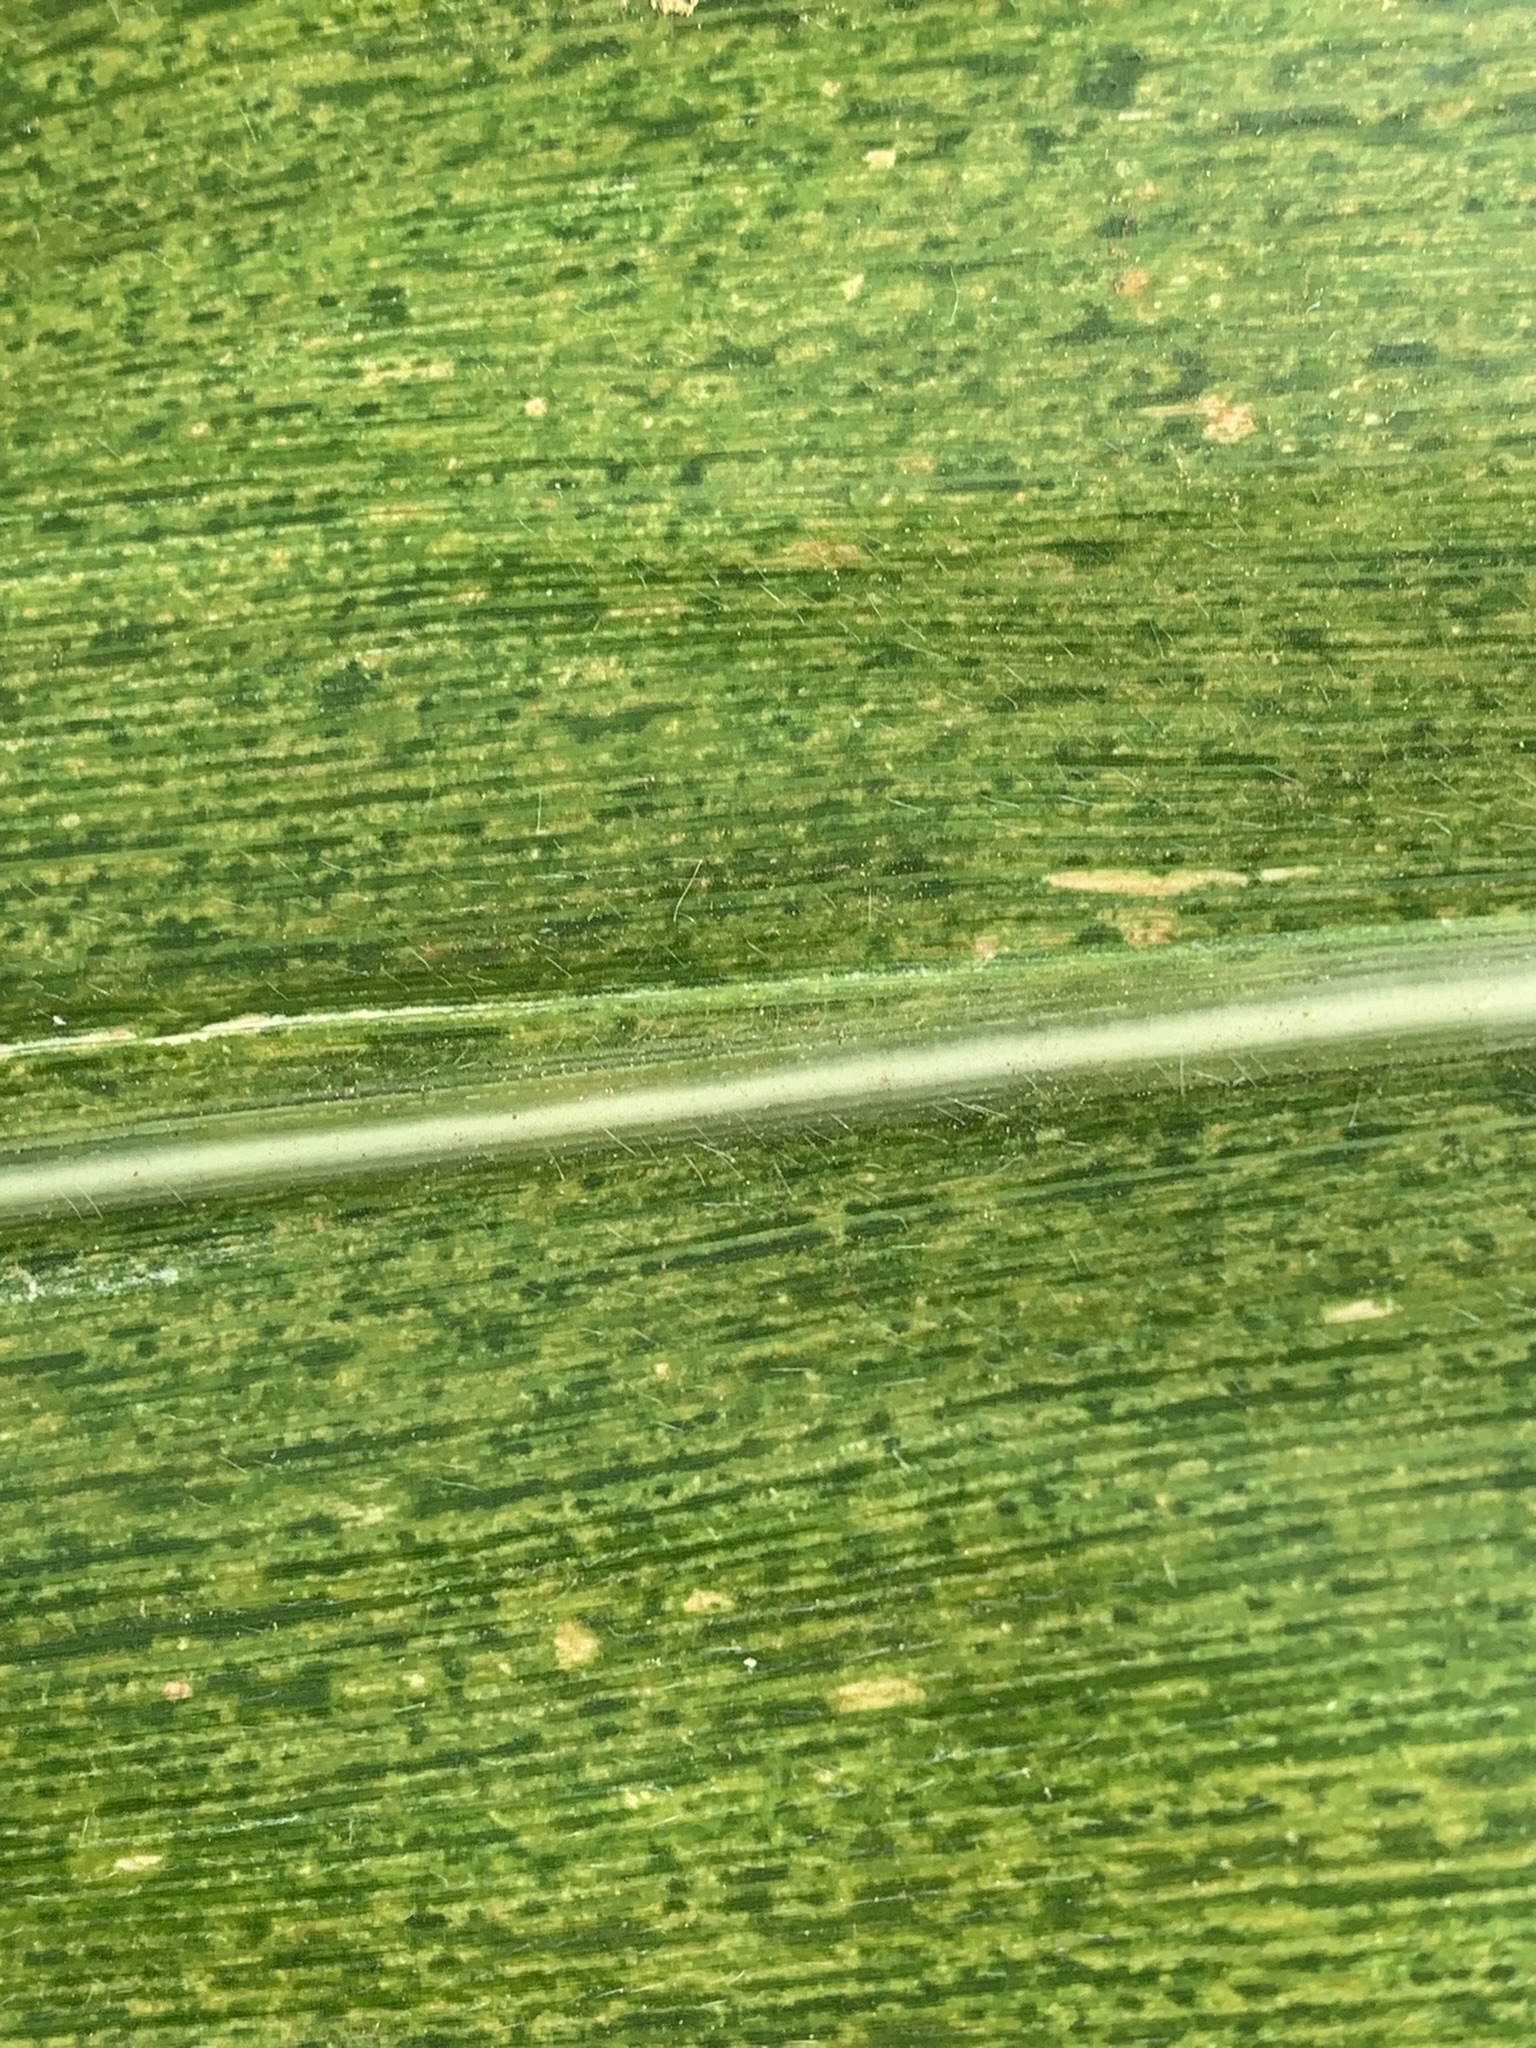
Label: MLN